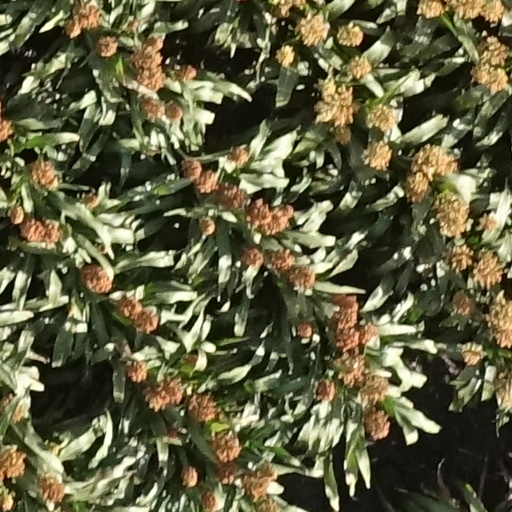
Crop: sorghum